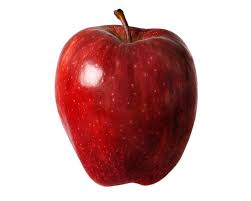
Label: Apple